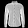
Label: Shirt